Metro Tunnel

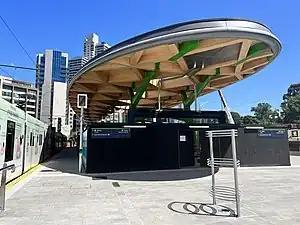
The new Anzac Station tram interchange was opened to tram passengers in December 2022. Pictured is the wooden canopy that will sit above the future Metro station entrance.

In April, June, and July 2019, multiple rail lines in Melbourne's east were shut down for several weeks to allow construction of the tunnel entrances near Kensington and South Yarra. The first tunnel boring machine began to be assembled in North Melbourne in June 2019.